1981 Maccabiah Games

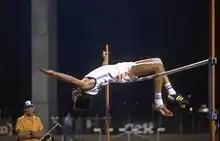
Israeli high jumping champion Gideon Harmat at the Games.

In gymnastics, American Mitch Gaylord won 6 gold medals; he later went on to win Olympic gold. American Olympian Abie Grossfeld was Team USA's coach.